Battle K-Road

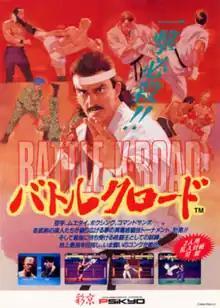
Japanese arcade flyer of "Battle K-Road"

is a one-on-one fighting arcade game developed by Psikyo in 1993 and released as well as published under Jaleco's partnership in Japan for the arcades in 1994.